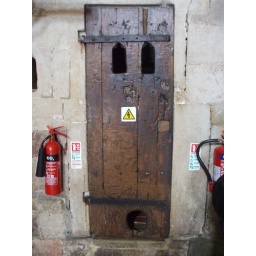
Door to clock mechanism in Exeter Cathedral. A cat was employed to stop mice and rats chewing at ropes and chains.